Pete Buttigieg 2020 presidential campaign

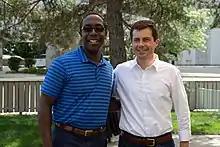
Mayors Quentin Hart (left) and Pete Buttigieg (right) together in 2019.

Criticism of Buttigieg's handling of racial issues in South Bend led to doubts about his ability to attract black voters. Following the controversial shooting of Eric Logan, an African American man, by a white South Bend police officer in June 2019, Buttigieg put his campaign on hold to focus on the emerging public reaction. Buttigieg convened a local town hall on June 23, where he heard the grievances of disaffected activists in the African American community as well as relatives of Eric Logan. After the shooting, Buttigieg came under criticism for his management of the South Bend police department. This included scrutiny towards the departure of half the African-American officers in the South Bend Police Department under Mayor Buttigieg, and the attrition of other African-American employees from that department. The incident was seen by some as a test of Buttigieg's ability to weather the rigours of the presidency.